Vivek Murthy

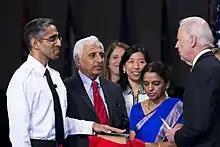
Murthy was sworn in as surgeon general of the United States by Vice President Joe Biden with his father Lakshminarasimha Murthy, fiancée Alice Chen and mother Maithreya Murthy looking on, April 22, 2015

In November 2013, Murthy was nominated by Barack Obama for the post of United States surgeon general. His nomination met resistance in the Senate by some Democrats, Republicans, and the National Rifle Association of America regarding previous comments Murthy made declaring gun violence as a threat to public health.